Alphonsus Liguori

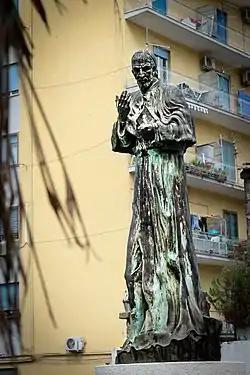
Town square of Pagani, Campania

By May 1775, Alphonus was "deaf, blind, and laden with so many infirmities, that he has no longer even the appearance of a man", and his resignation was finally accepted by the recently crowned Pope Pius VI. He continued to live with the Redemptorist community in Pagani, Italy, where he died on 1 August 1787. His remains are now in display in the parochial church in Pagani.